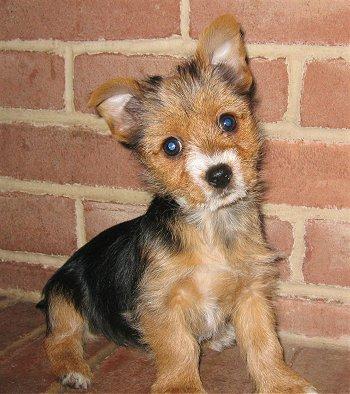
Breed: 237-n000095-toy_terrier